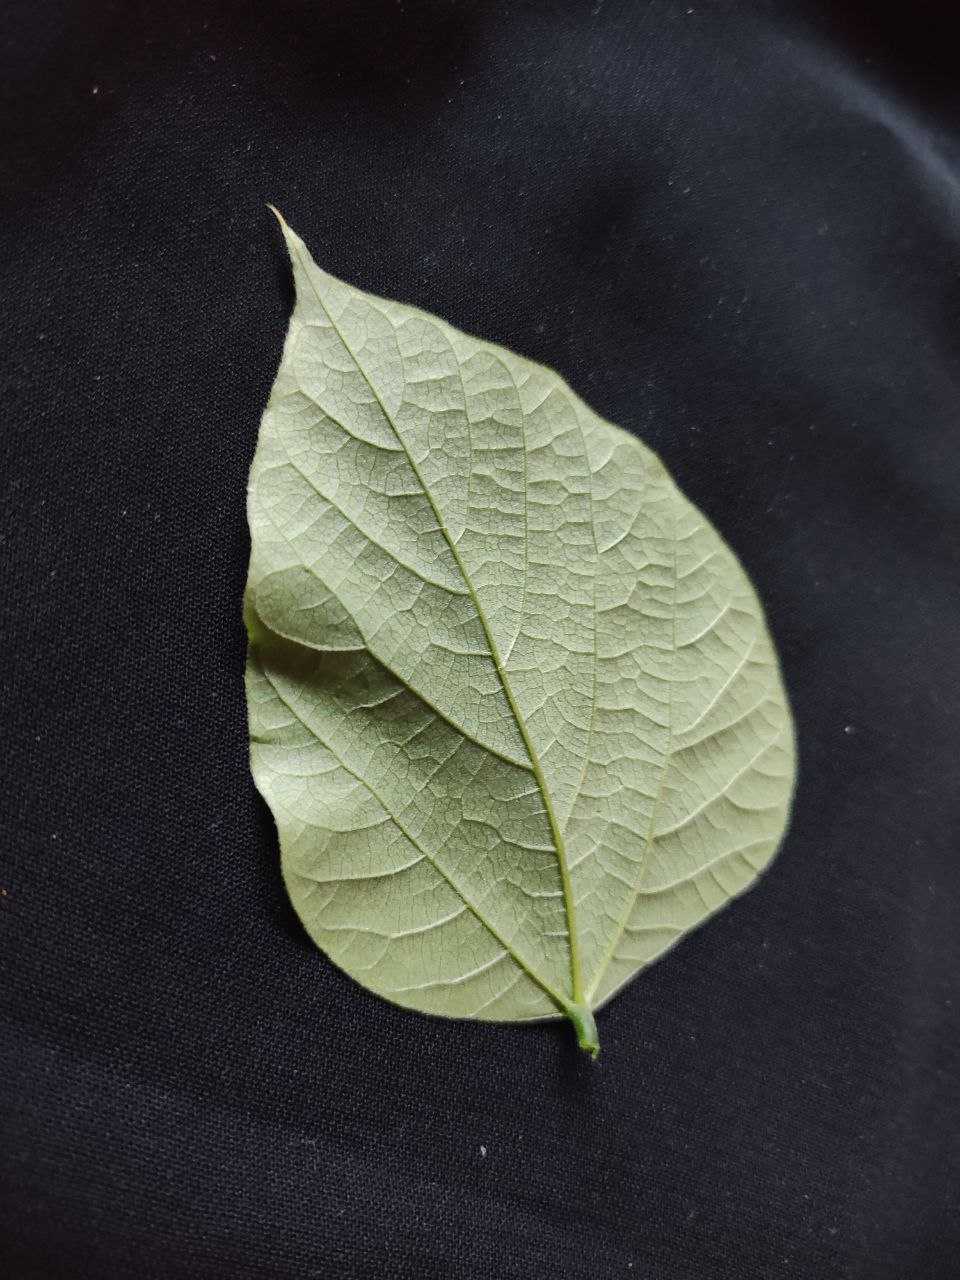
Crop: bean
Leaf condition: Fresh Leaf